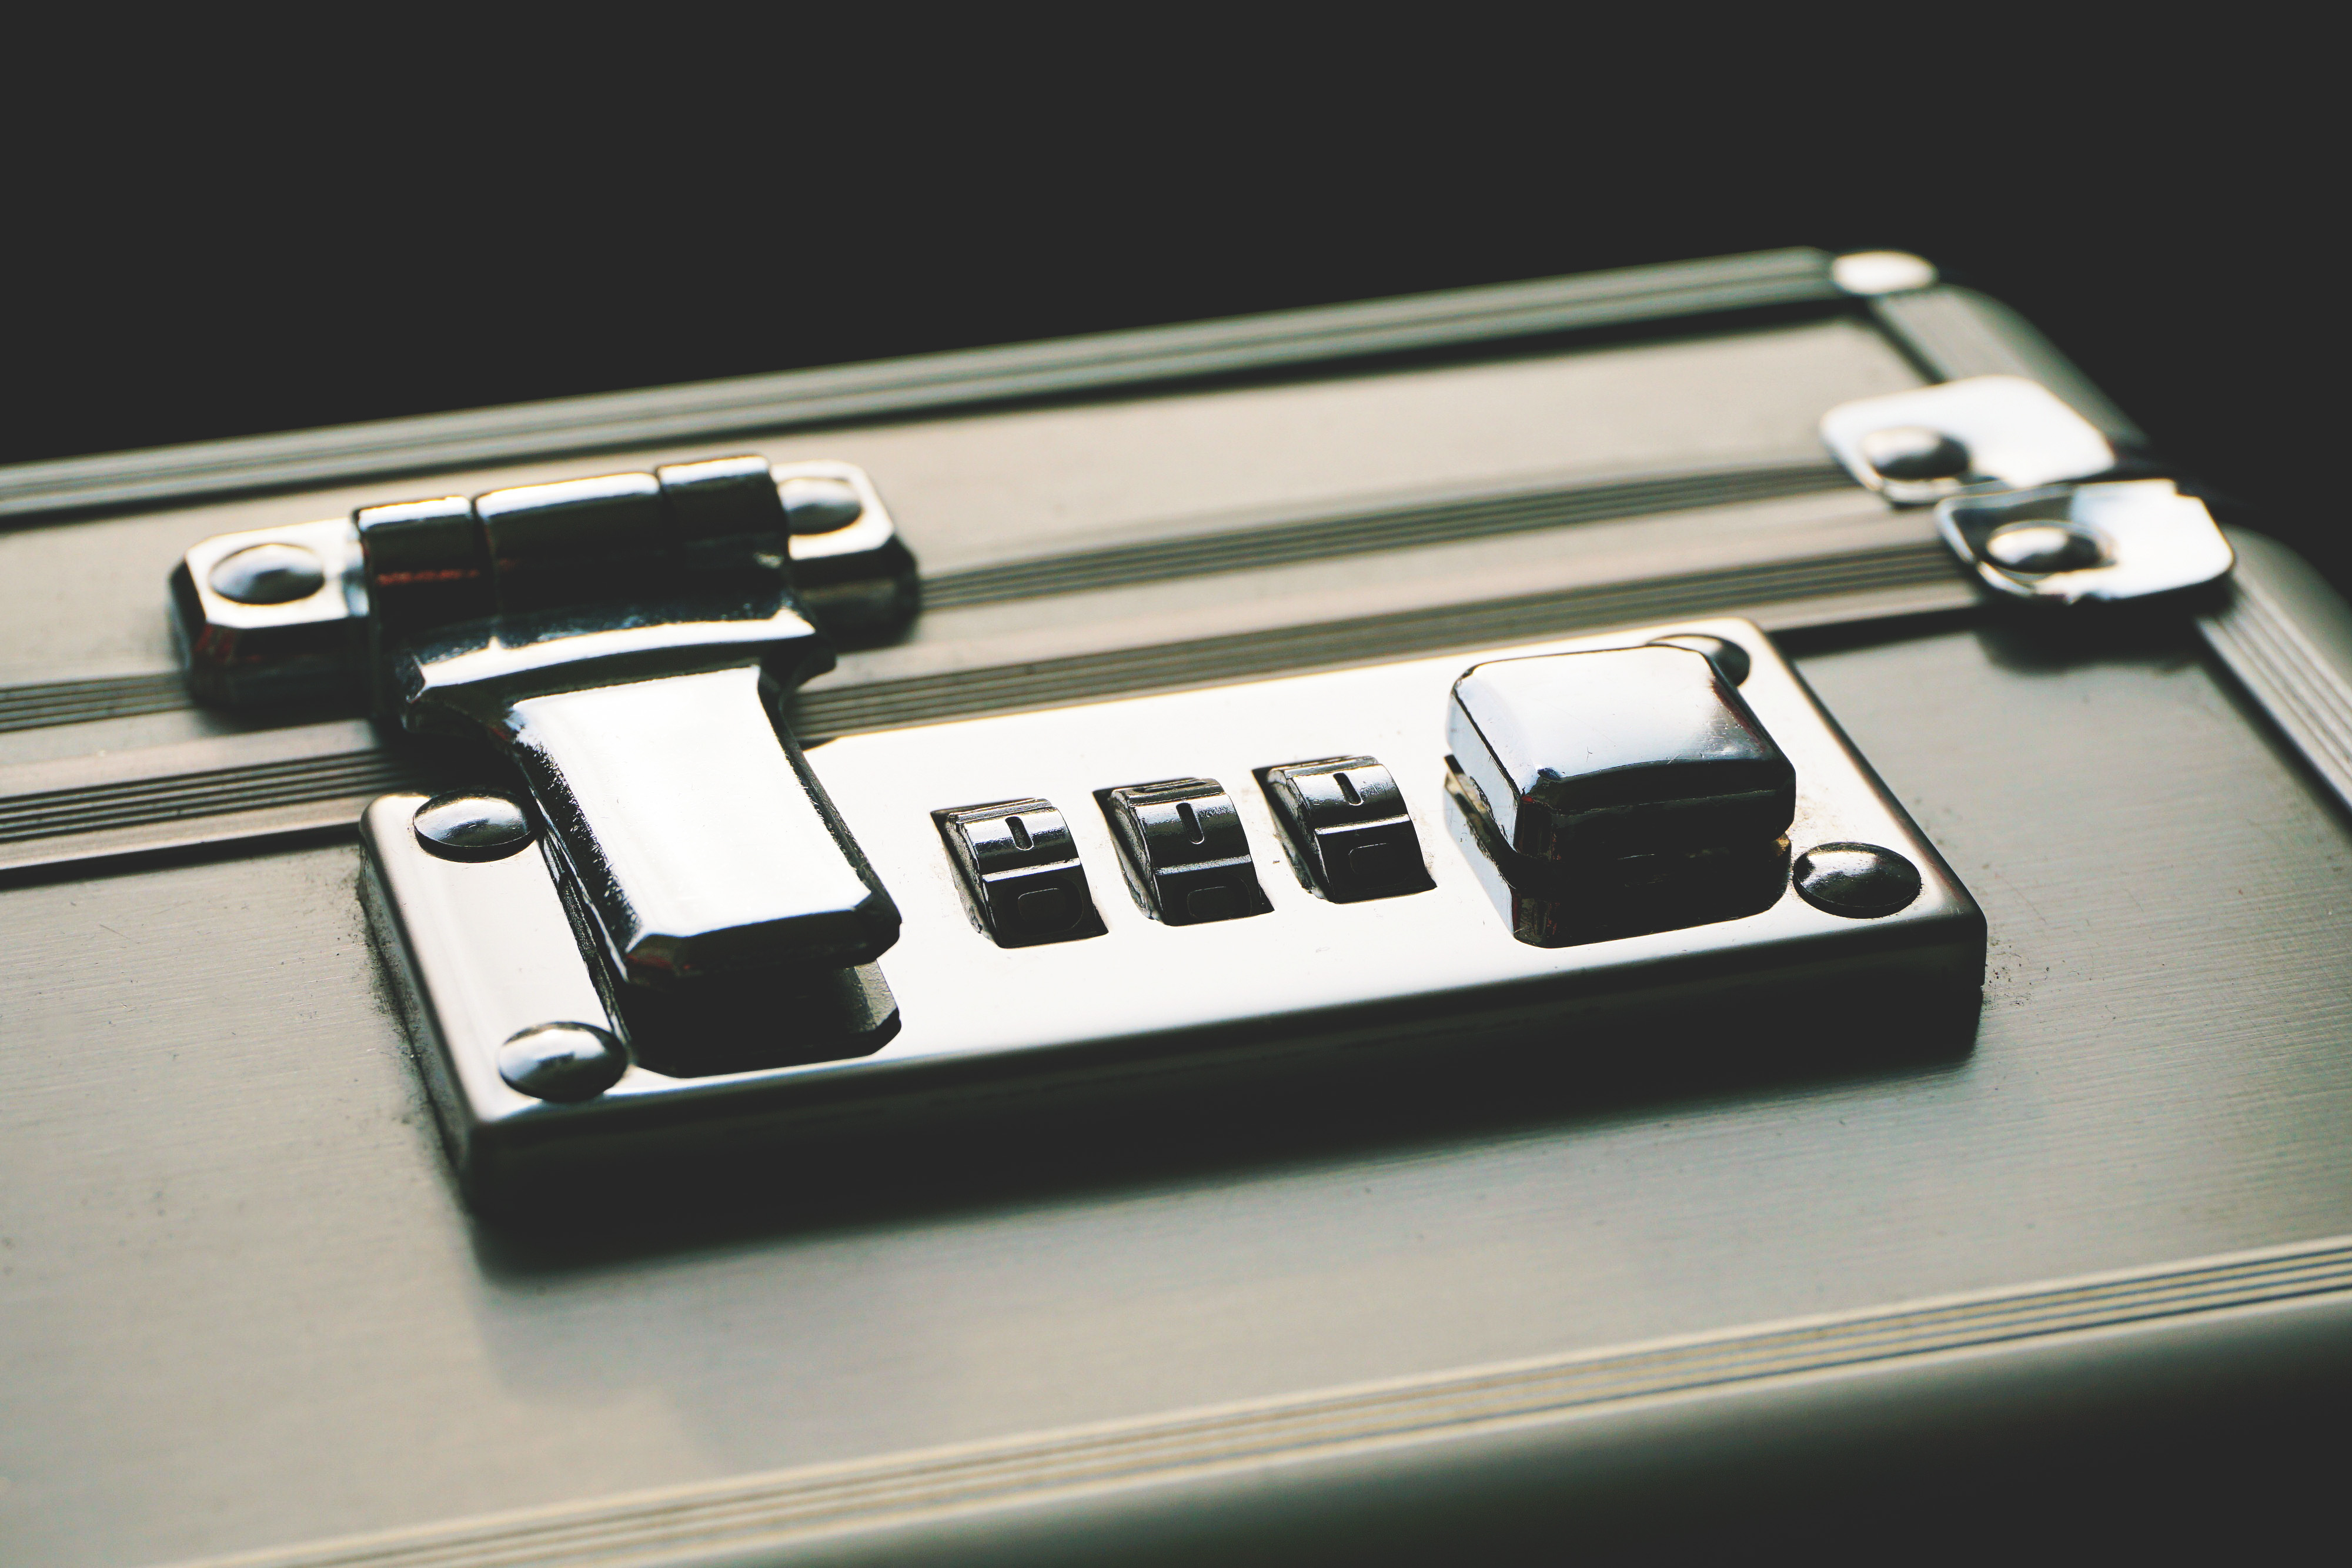
fashion accessory, hardware accessory, metal